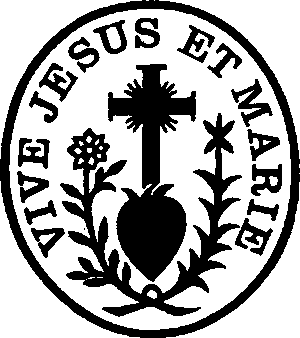
Jean Eudes, frère de l'historien François Eudes de Mézeray, né le 14 novembre 1601 à Ri, en Normandie et décédé le 19 août 1680 à Caen, est un prêtre français oratorien, fondateur d'un institut religieux consacré à la formation des prêtres, et d'un ordre religieux voué à la réhabilitation des « filles repenties ».